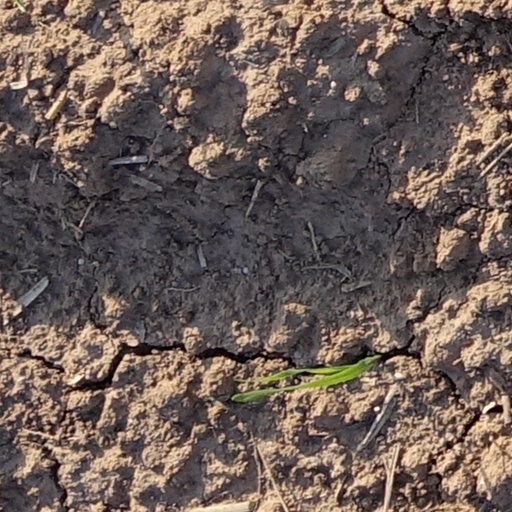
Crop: wheat